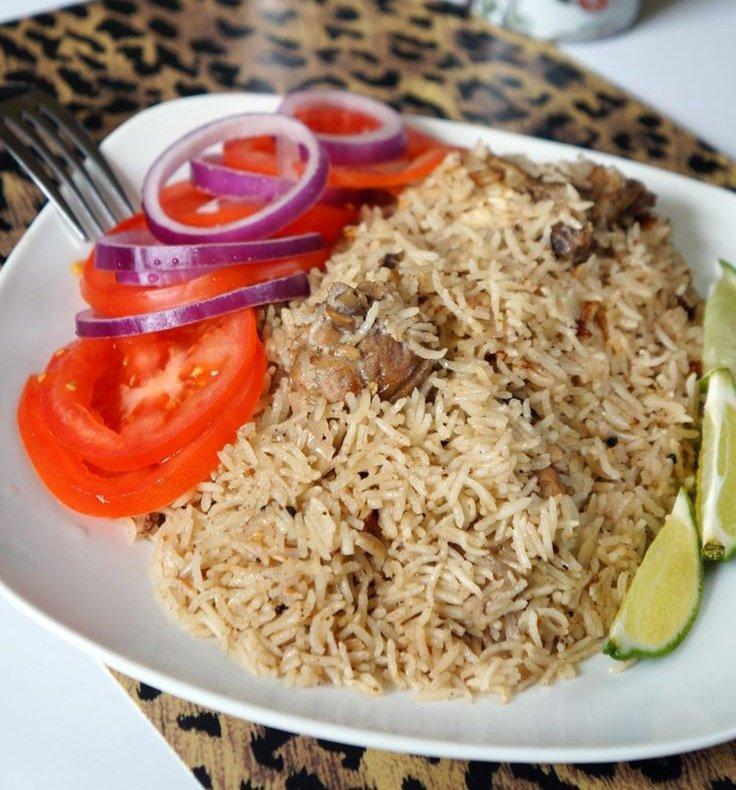
Kwenye meza hii iliyo na rangi ya chui chui kunayp sahani iliyoandaliwa mapochopocho, ndani yake kukiwa na pilau iliyotengenezwa kutumia mchele, nyama kunazo [cs]piece[cs] za ndimu, kando yake kukiwa na kachumbari iliyotengenezwa na kutumia [cs]tomato[cs] na vitunguu.